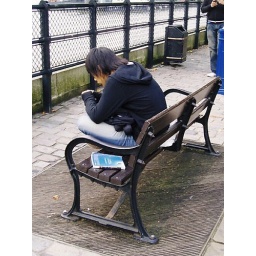
chito the london tour guide boy in a chair